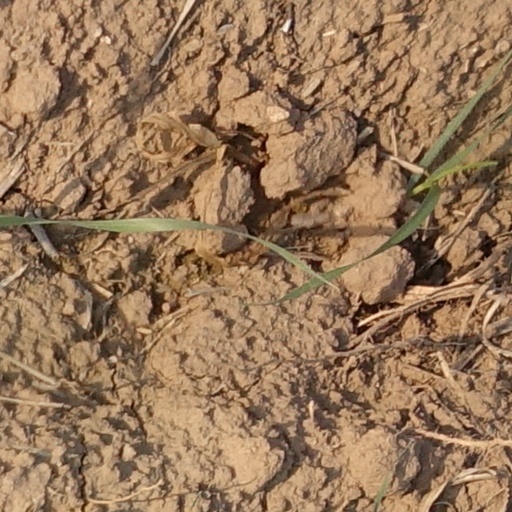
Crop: wheat